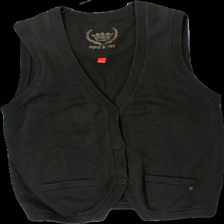
View: front
Type: Vest
Category: Ladies
Brand: Edc (Esprit De Corps)
Colors: Brown
Material: 100% cotton
Cut: Regular
Size: L
Season: All
Damage location: bottom right
Damage 2 location: middle left
Price range: <50
Recommended usage: Repair
Description: brun väst med knappar fram, urtvättad